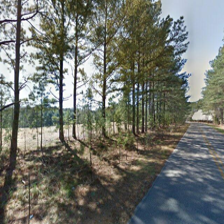
Label: streetView